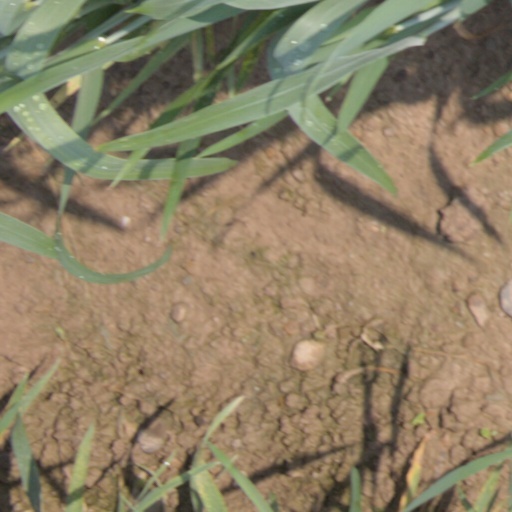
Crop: wheat